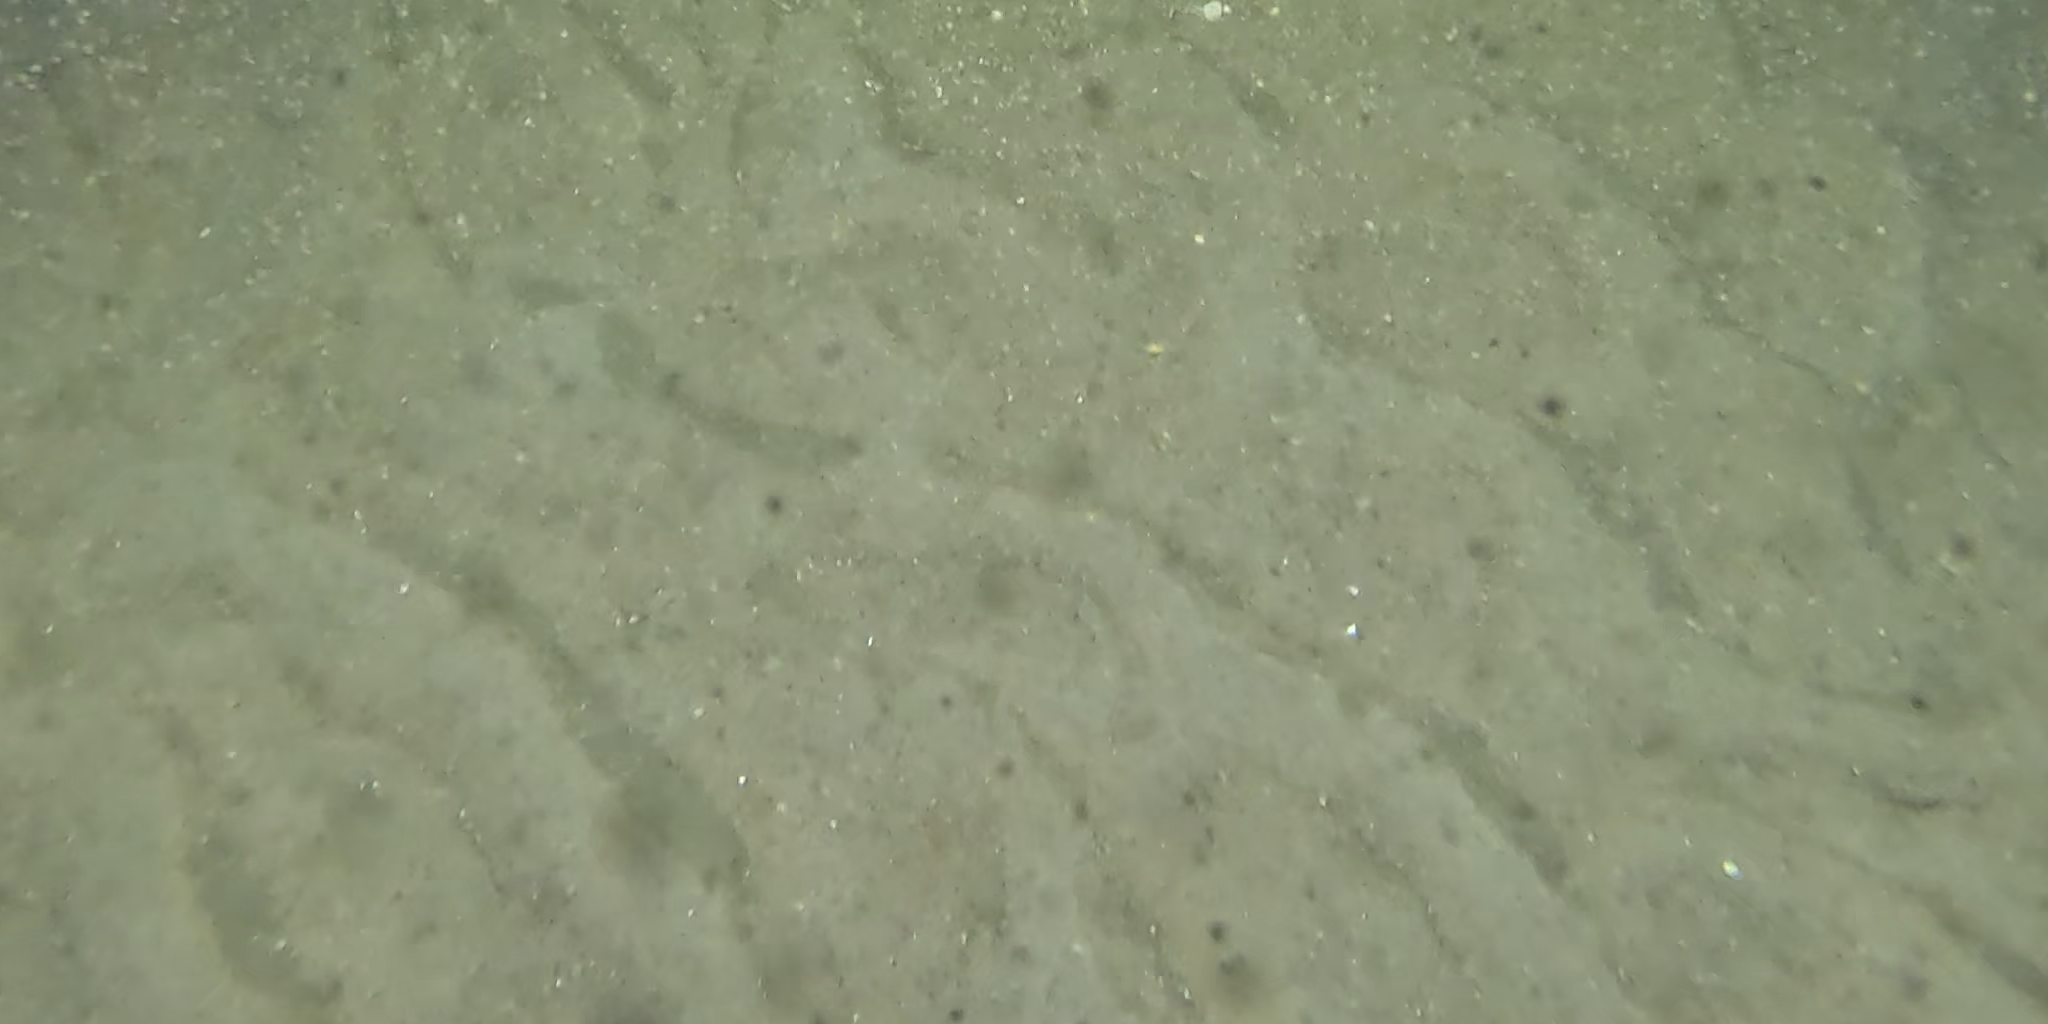
Seabed habitat: sand